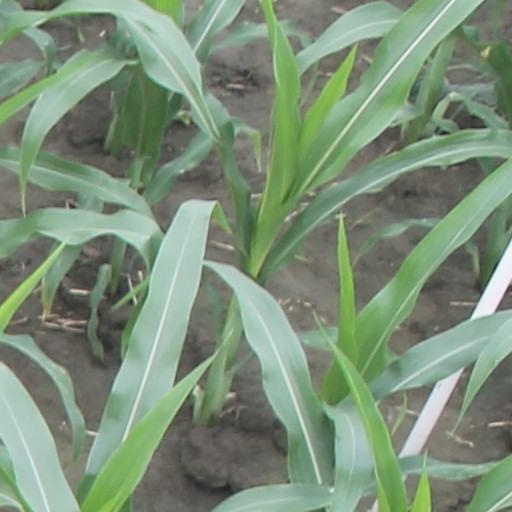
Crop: maize; corn